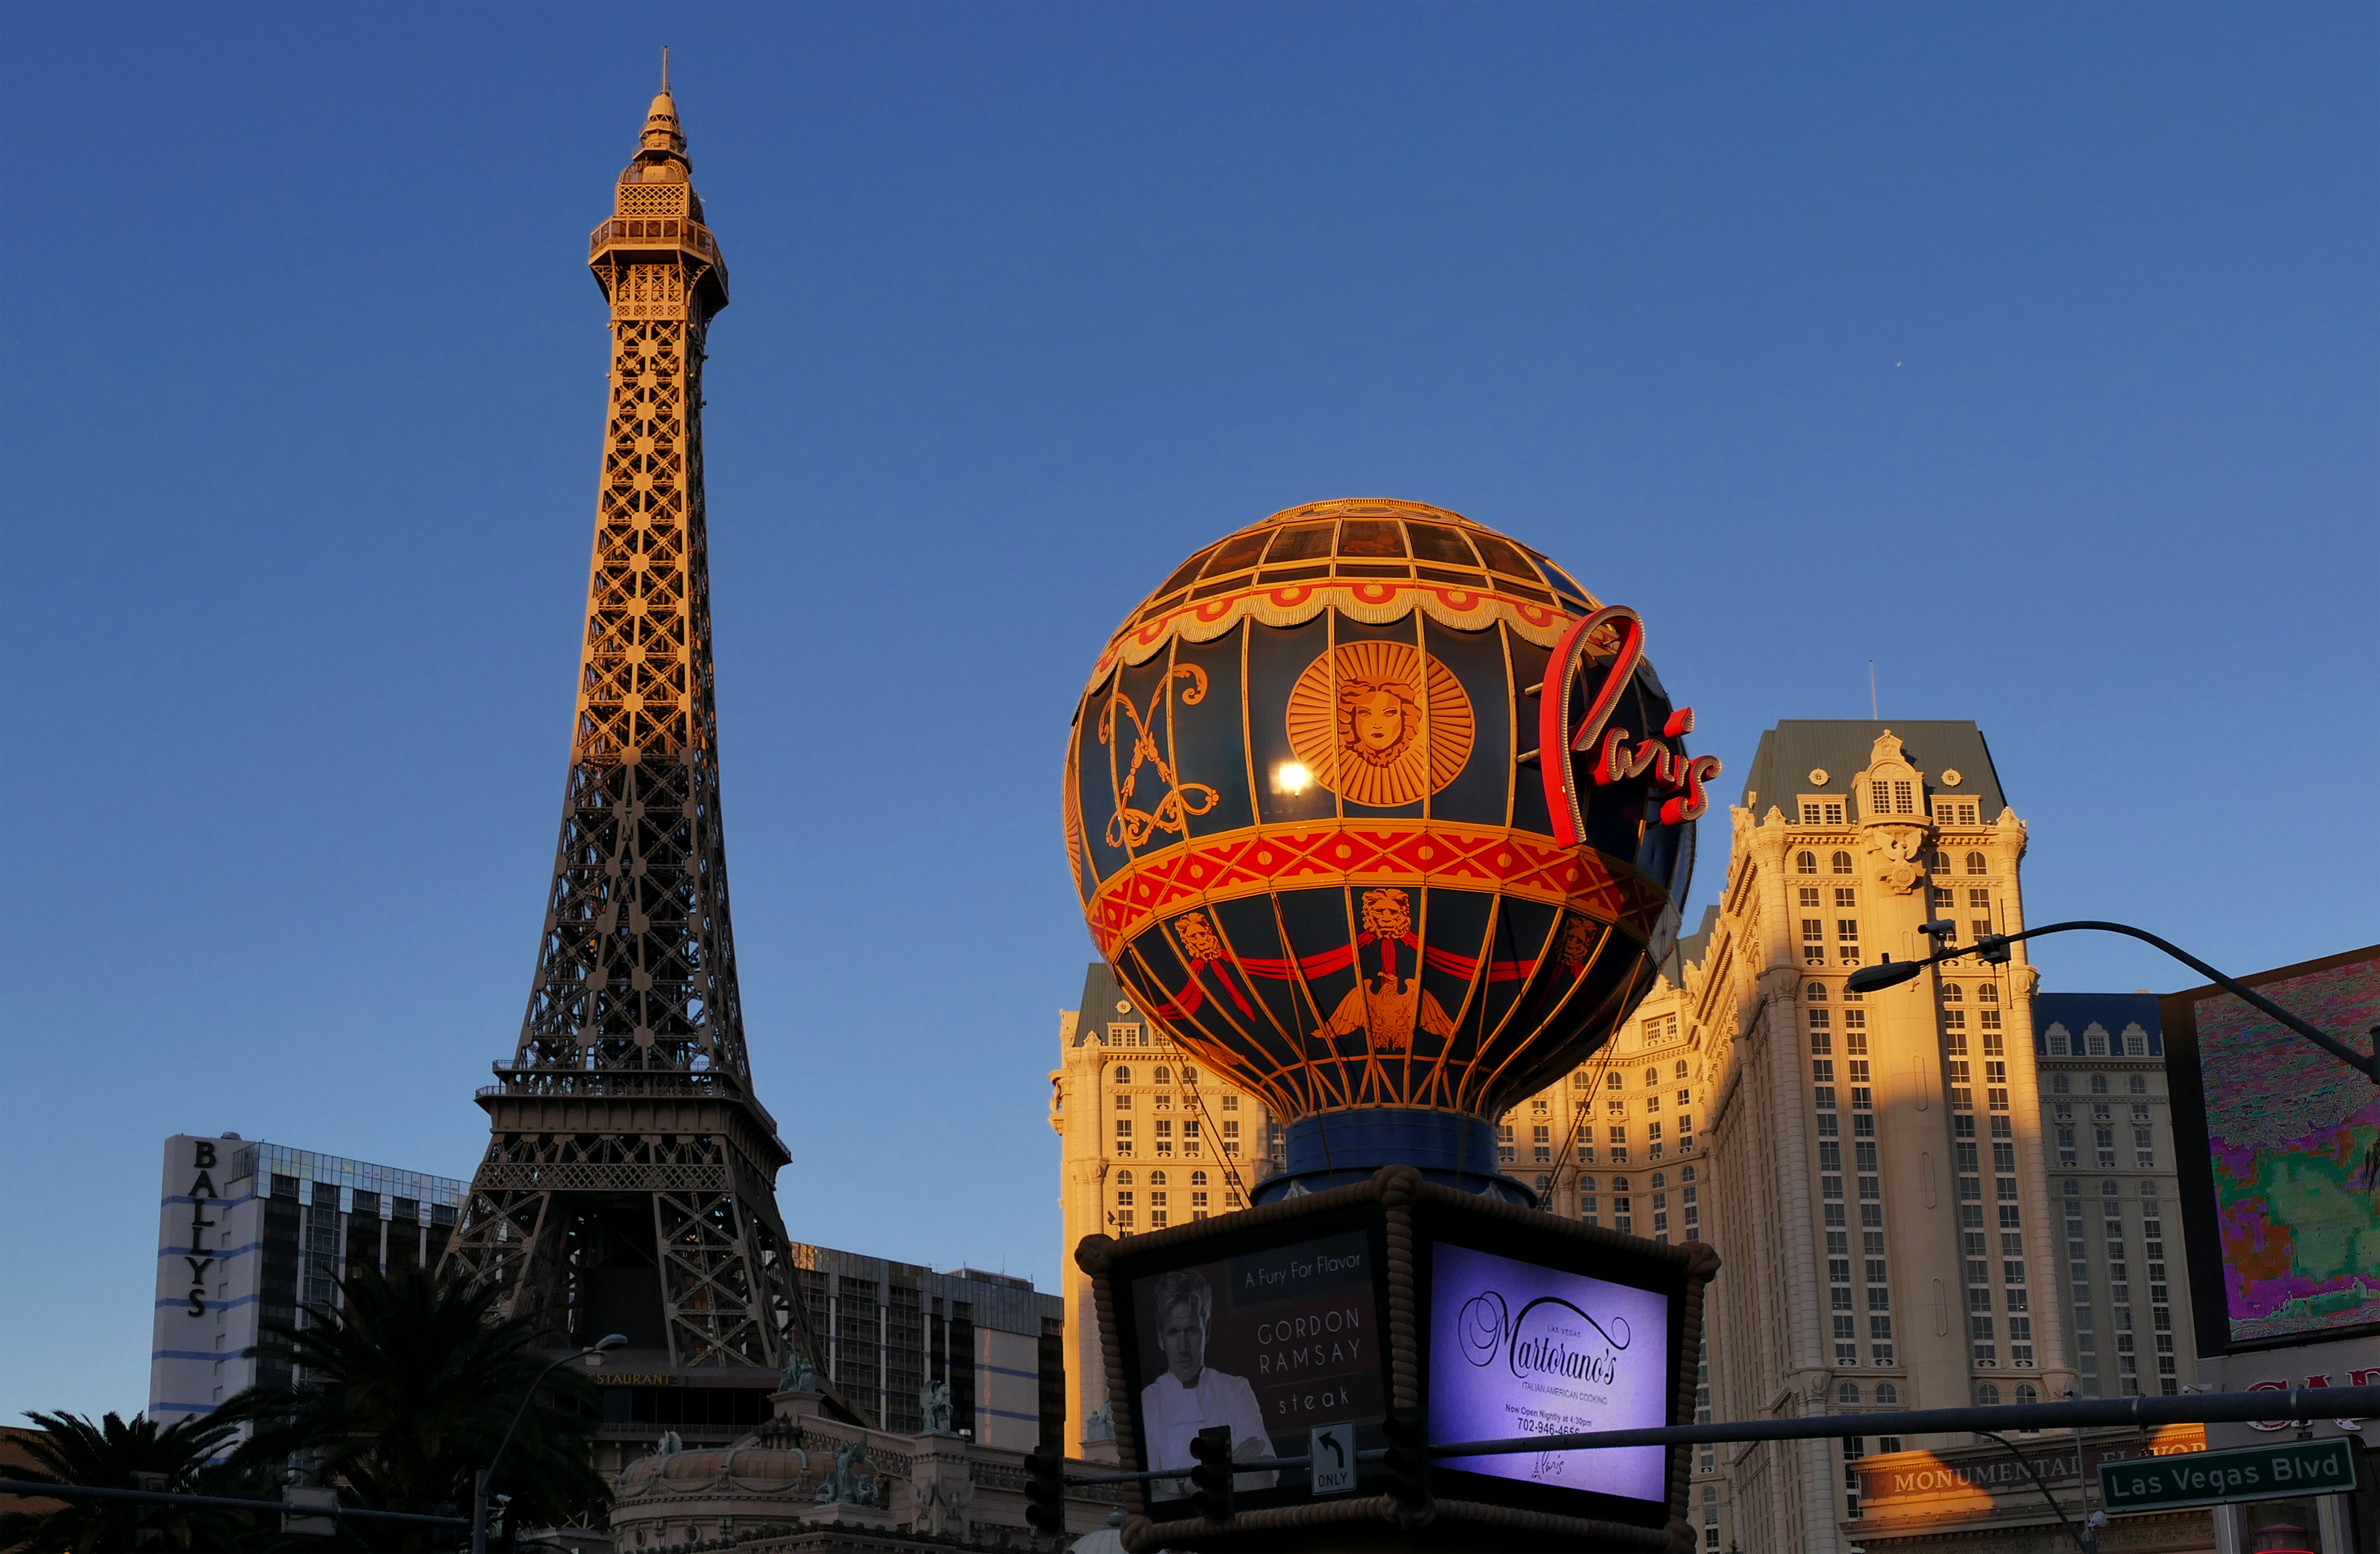
cityscape, evening, tower, usa, landmark, place of worship, clock tower, lumixfz1000, parislasvegas, tgestriplasvegas, metropolis